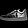
Label: Sneaker